Duke of Northumberland's River

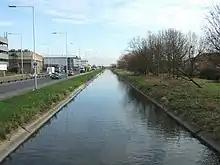
The river near Heathrow Airport

The western section was constructed during the reign of King Henry VIII of England to augment the flow supplying existing mills and to supply new mills, a source of revenue for the Duke of Northumberland's estate with the further benefit of irrigation for his tenants' fields. Most of the local topsoil was quite thin, on fast-draining gravel. The dukes and their Somerset-styled forebears were lords of the manor of Isleworth (1547–1554 and from 1594) and Twickenham (1538–1541), retaining much of the dwindling agricultural land until the 20th century. The family cemented its foothold in Isleworth by acquiring and rebuilding a former grandiose monastery by the Thames there, which had become Syon House in 1594; it remains the family's home in southern England.